Charity Glacier

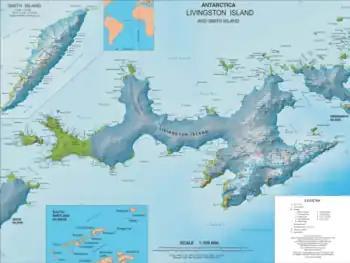
Topographic map of Livingston Island and Smith Island

Charity Glacier is a glacier on Rozhen Peninsula, Livingston Island in the South Shetland Islands, Antarctica draining the southwest slopes of St. Methodius Peak in Tangra Mountains, and flowing west-southwestwards into False Bay north of Barnard Point, between Zagore Beach and Arkutino Beach.